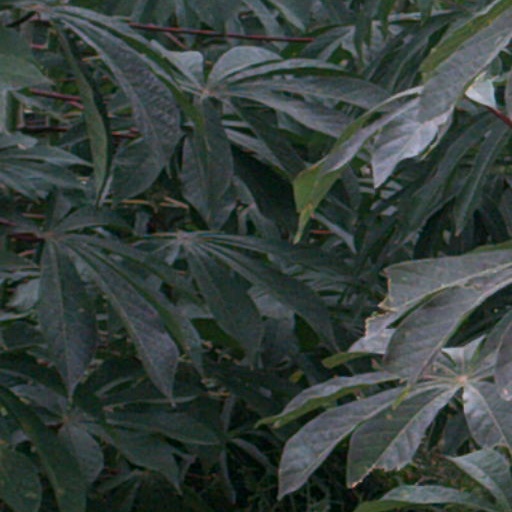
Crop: cassava